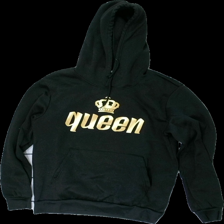
View: front
Type: Hoodie
Category: Ladies
Brand: Missing
Colors: Black, Yellow
Material: ?
Pattern: Other
Cut: Regular
Size: S
Season: All
Damage location: middle left
Damage 2 location: bottom left
Damage 3 location: top right
Price range: <50
Recommended usage: Export
Description: svart hoodie med guldig text fram. mycket nopprig över hela